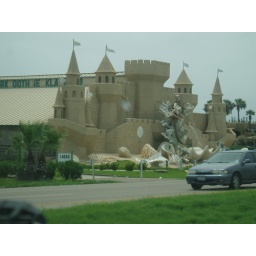
Possibly the coolest miniature golf establishment in the entire world- complete with giant sand castle and mermaid.